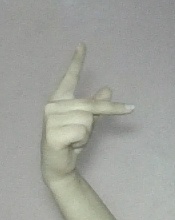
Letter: dha